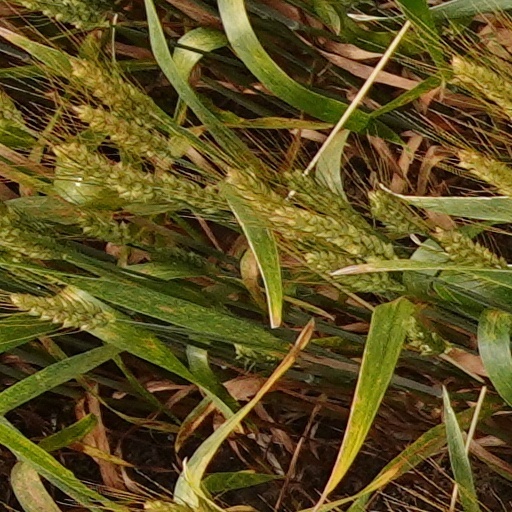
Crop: wheat